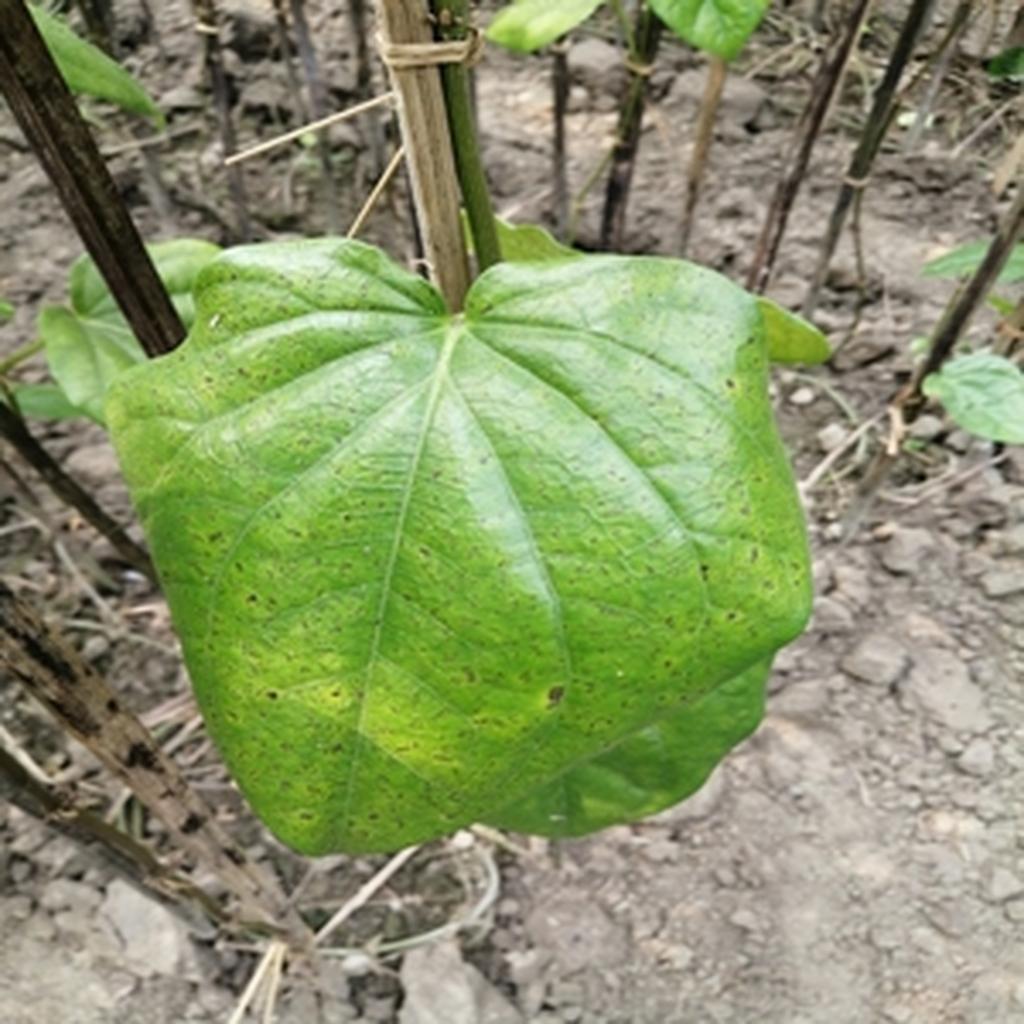
Label: Leaf_Spot